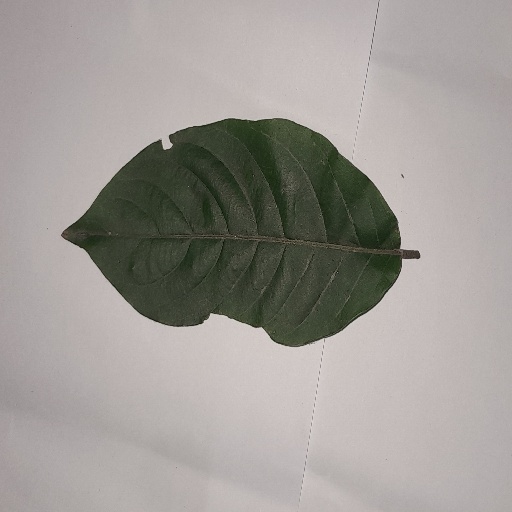
Species: HariTaki
Leaf condition: Shot Hole